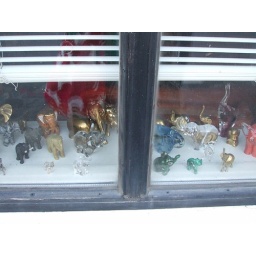
This house had elephants in all of the windows.